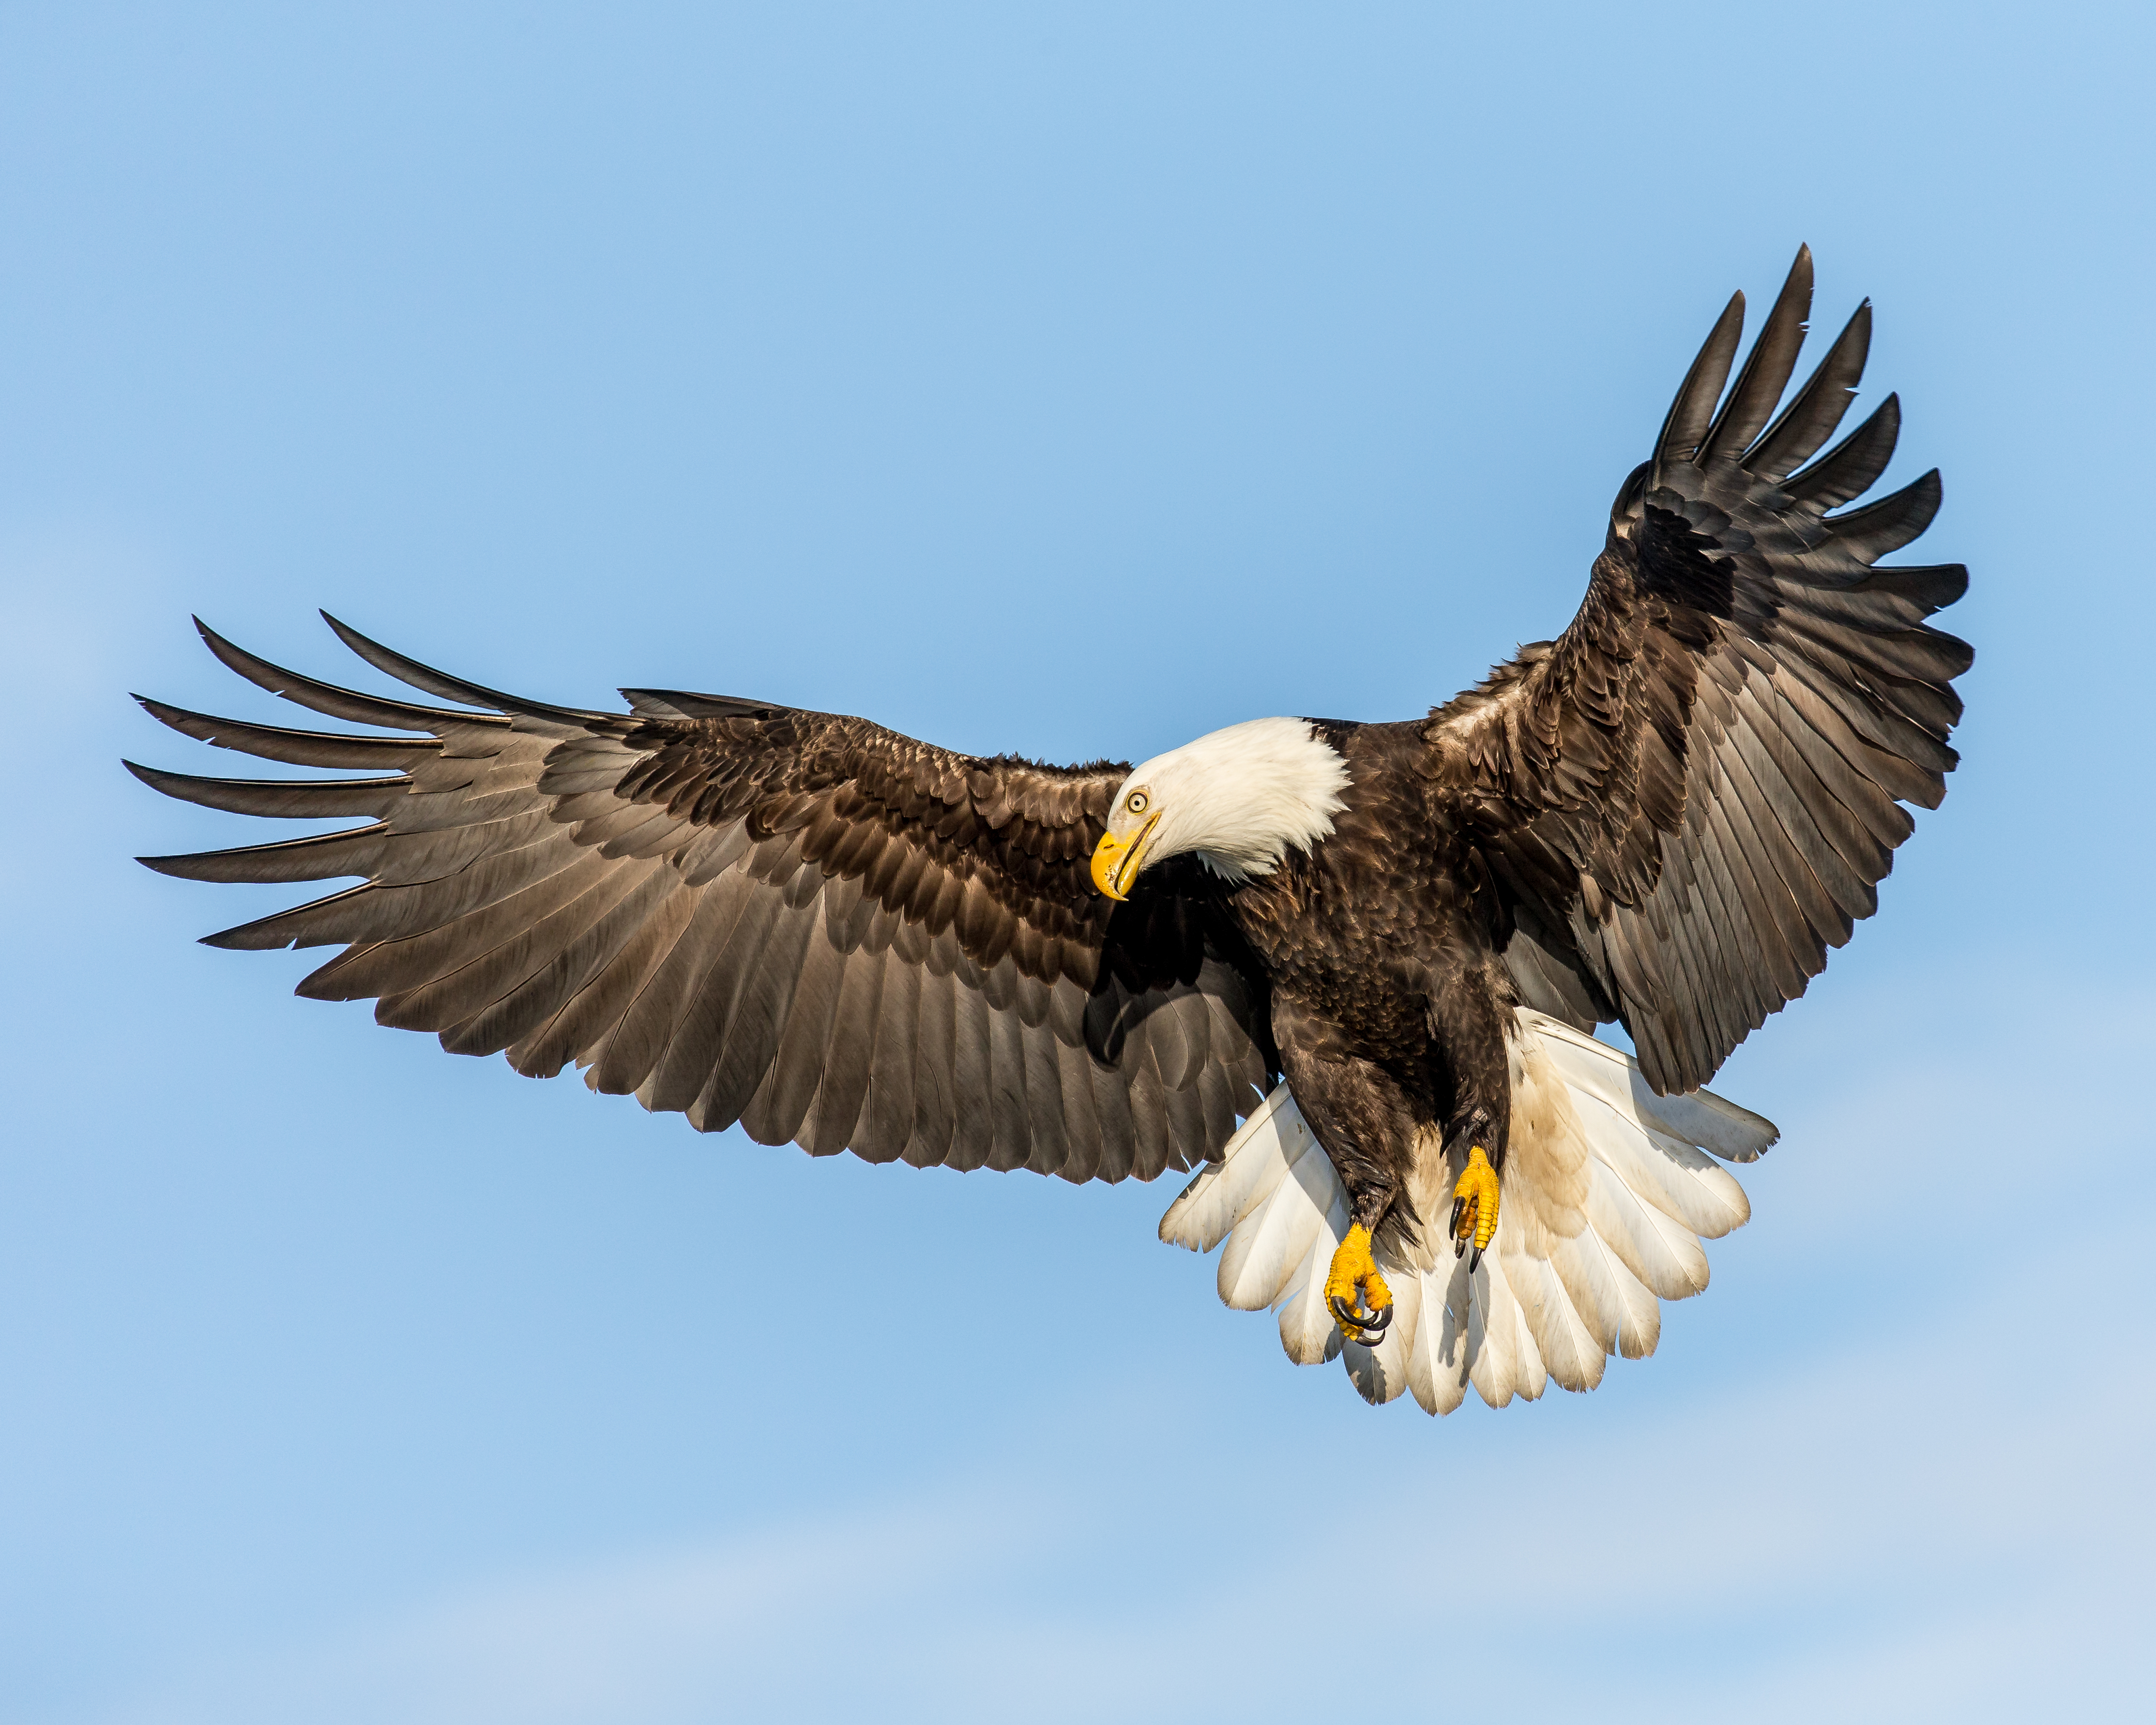
bird, wing, looking, wildlife, beak, fishing, eagle, fauna, bird of prey, bald eagle, vertebrate, alaska, vulture, buzzard, inflight, kachemakbay, andymorffew, morffew, hovering, baldeagle, homer, accipitriformes